Mumbai Trans Harbour Link

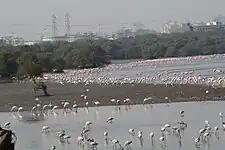
Flamingos and other migratory birds at the Mahul-Sewri mudflats

In the 1990s, keeping the future of the Mumbai Metropolitan Region in mind, the Mumbai Metropolitan Region Development Authority (MMRDA) began studies on how to decongest the rising traffic and congestion in Mumbai, and accidents and mishaps as their direct consequences. There are currently six bridges connecting Mumbai and Navi Mumbai across the Thane Creek, but, they are too narrow and outdated to handle future traffic. As a result, all of them are constrained and are carrying traffic beyond their limits, also increasing the commute time between the two cities. So, the MMRDA planned to build a comprehensive link between the two cities so to handle more traffic and make travel more easier, faster, safer and hassle-free. The proposal was sent to the Government of Maharashtra for consideration in 2012. In 2015, the project was approved by the Government of India and the Ministry of Road Transport and Highways (MoRTH). Hence, the foundation stone for the construction of the project was laid by Prime Minister Narendra Modi on 24 December 2016. Initially, it was expected to be completed by 2021. Then, the MMRDA awarded contracts for the project in November 2017, and construction began in April 2018, which was scheduled to be completed within 4.5 years, by 2022. However, the construction was delayed by around 8 months due to the COVID-19 pandemic, and was expected to be completed by August 2023, then again by December 2023. The construction was finally completed in December 2023, and was inaugurated by Prime Minister Narendra Modi on 12 January 2024.